Gaspar de Portolá

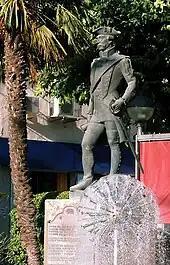
Monument to Portolá in Balaguer, Catalonia.

Gaspar de Portolá y Rovira was born on January 1, 1716 in Os de Balaguer, Catalonia, into a family of minor Catalan nobility. After he came of age, Portolá joined the Spanish Army, being commissioned as an ensign in 1734 and a lieutenant in 1743. He saw service in Italy during the War of the Austrian Succession and participated in the Spanish invasion of Portugal during the Fantastic War. Following the expulsion of the Jesuits from the Spanish Empire, Portolá was tasked with removing the Jesuits from Spanish missions in Baja California. He then ensured the missions were turned over to the Franciscans and later to the Dominicans.